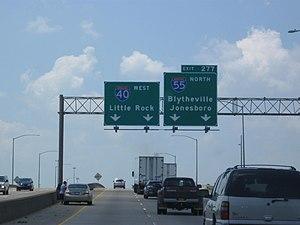
L'Interstate 55 est une autoroute inter-États nord-sud reliant la ville de Chicago à celle de La Nouvelle-Orléans au centre des États-Unis. Cette autoroute est une autoroute Nord/Sud, c'est la seule qui traverse deux fois le fleuve Mississippi.